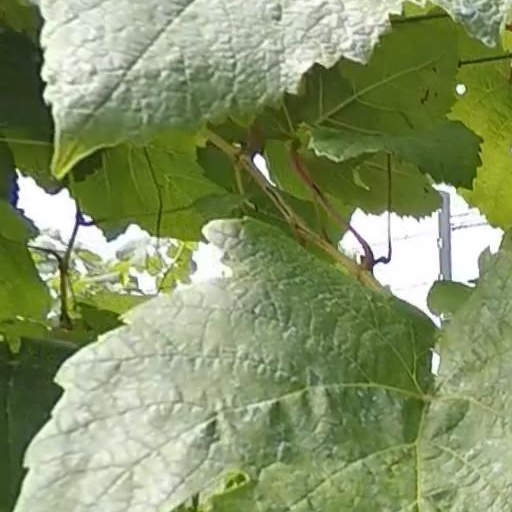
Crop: grape